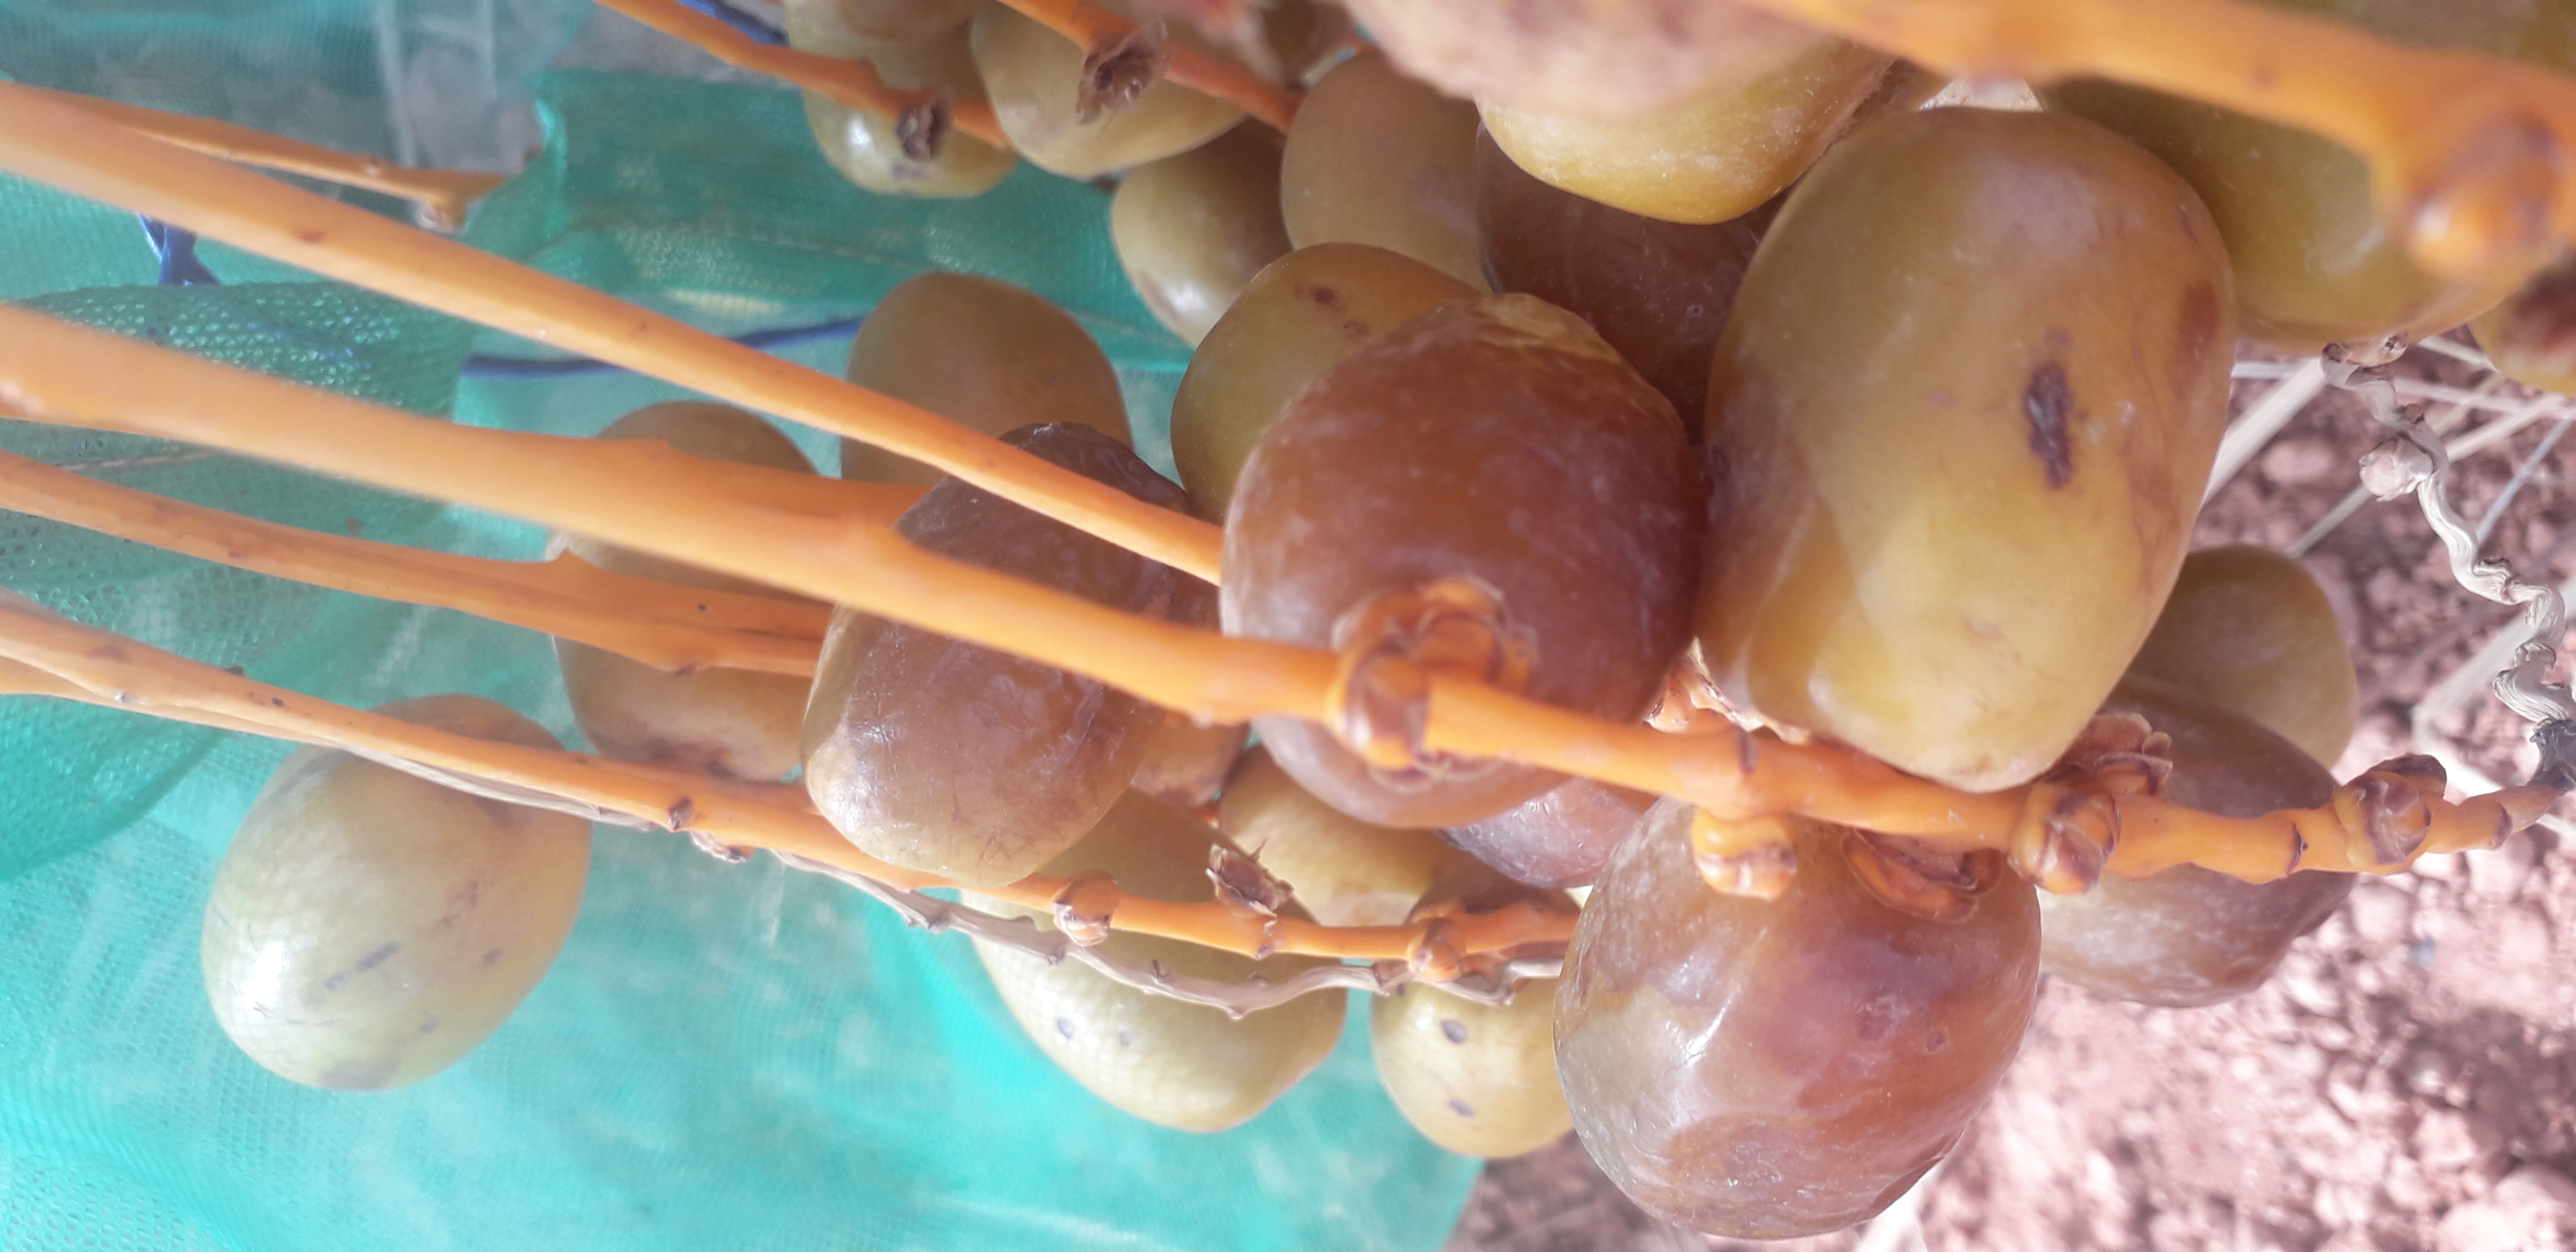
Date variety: Boufagous